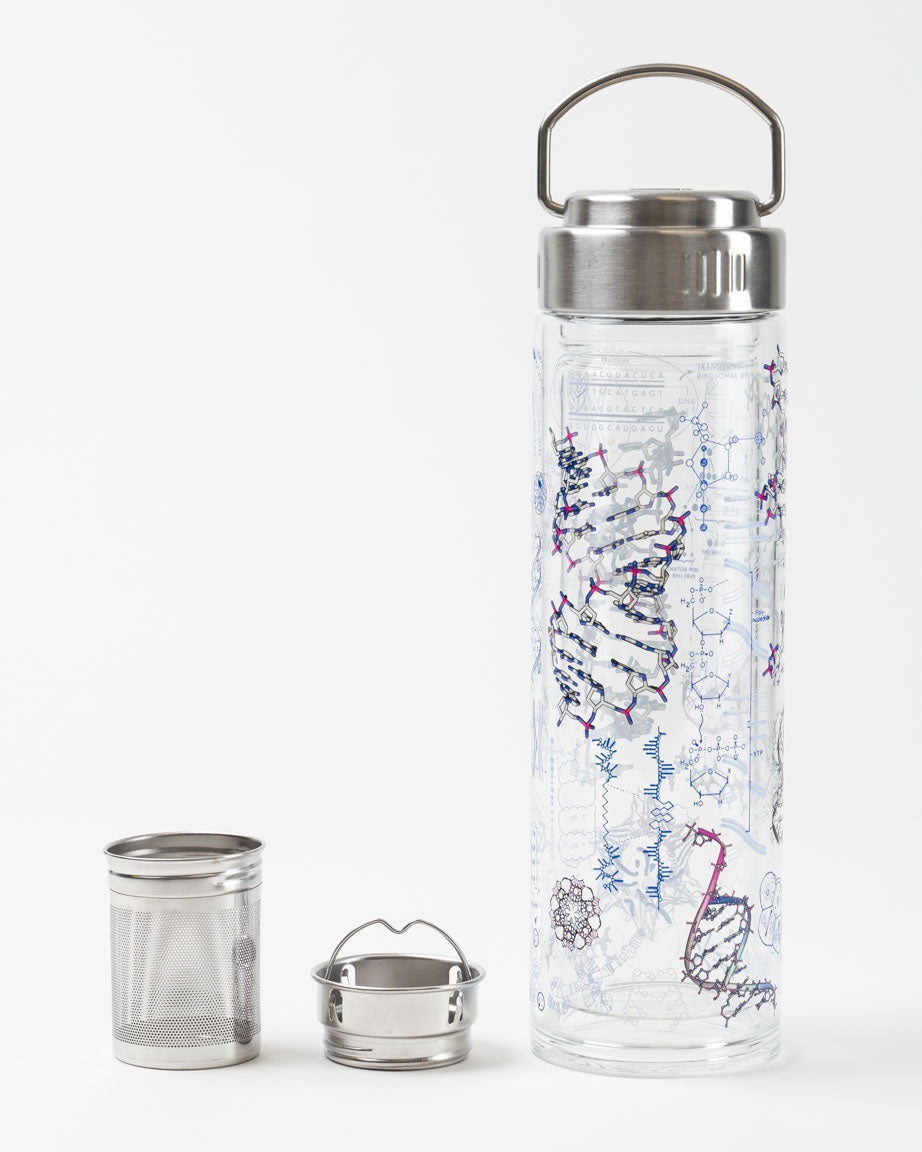
Genetics & DNA Tea Infuser
Brand: Cognitive Surplus
As we all know, tea is best enjoyed from a genetics-inspired infuser. Steep yourself in molecular wonder, unwind while you sip, replicate and repeat.
Category: Home & Garden > Kitchen & Dining > Kitchen Tools & Utensils > Tea Strainers